Porous glass

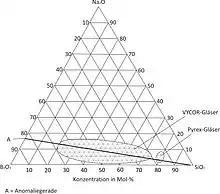
Ternary Phase diagram in the sodium borosilicate system

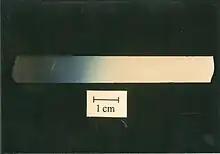
Porous glass filled with water, sample about 1 mm thick, made by phase separation in a thermal gradient (high temperature on the right) of a sodium borosilicate glass, followed by acid leaching

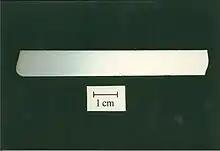
Same porous glass as above, but dry. The increased difference between the refractive indices glass/air as compared to glass/water is causing greater whiteness based on the Tyndall effect.

Precondition for repetitious manufacturing of porous glass is the knowledge about structure determining and structure controlling parameters. The composition of the initial glass is a structure controlling parameter. The manufacturing of the initial glass, mainly the cooling process, the temperature and time of thermal treatment, and the after treatment are structure determining parameters. The phase diagram for sodiumborosilica glass shows a miscibility gap for certain glass compositions.